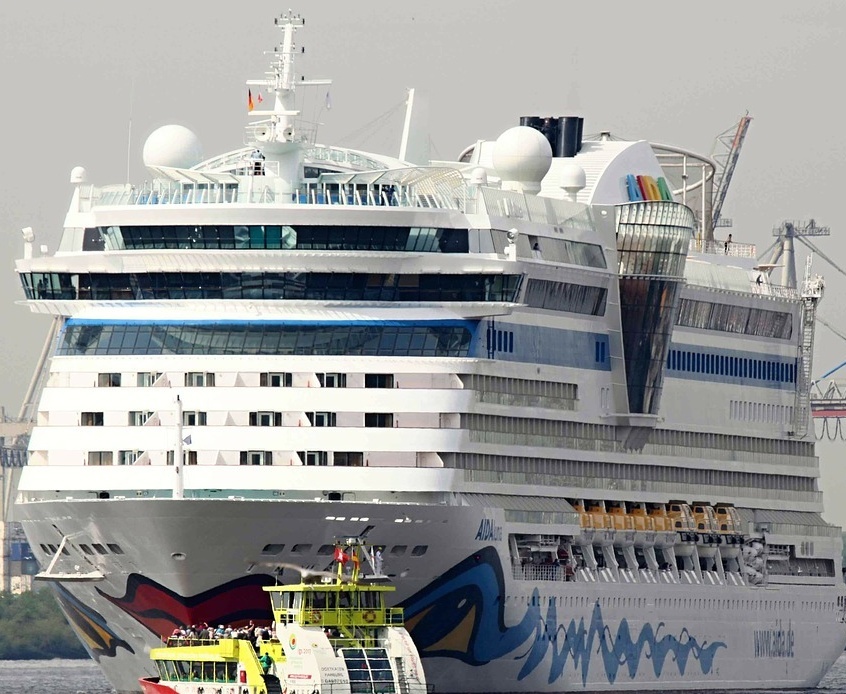
Vehicle type: Ships